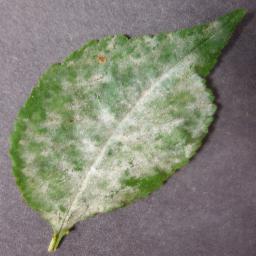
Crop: cherry
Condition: (including_sour)_powdery_mildew